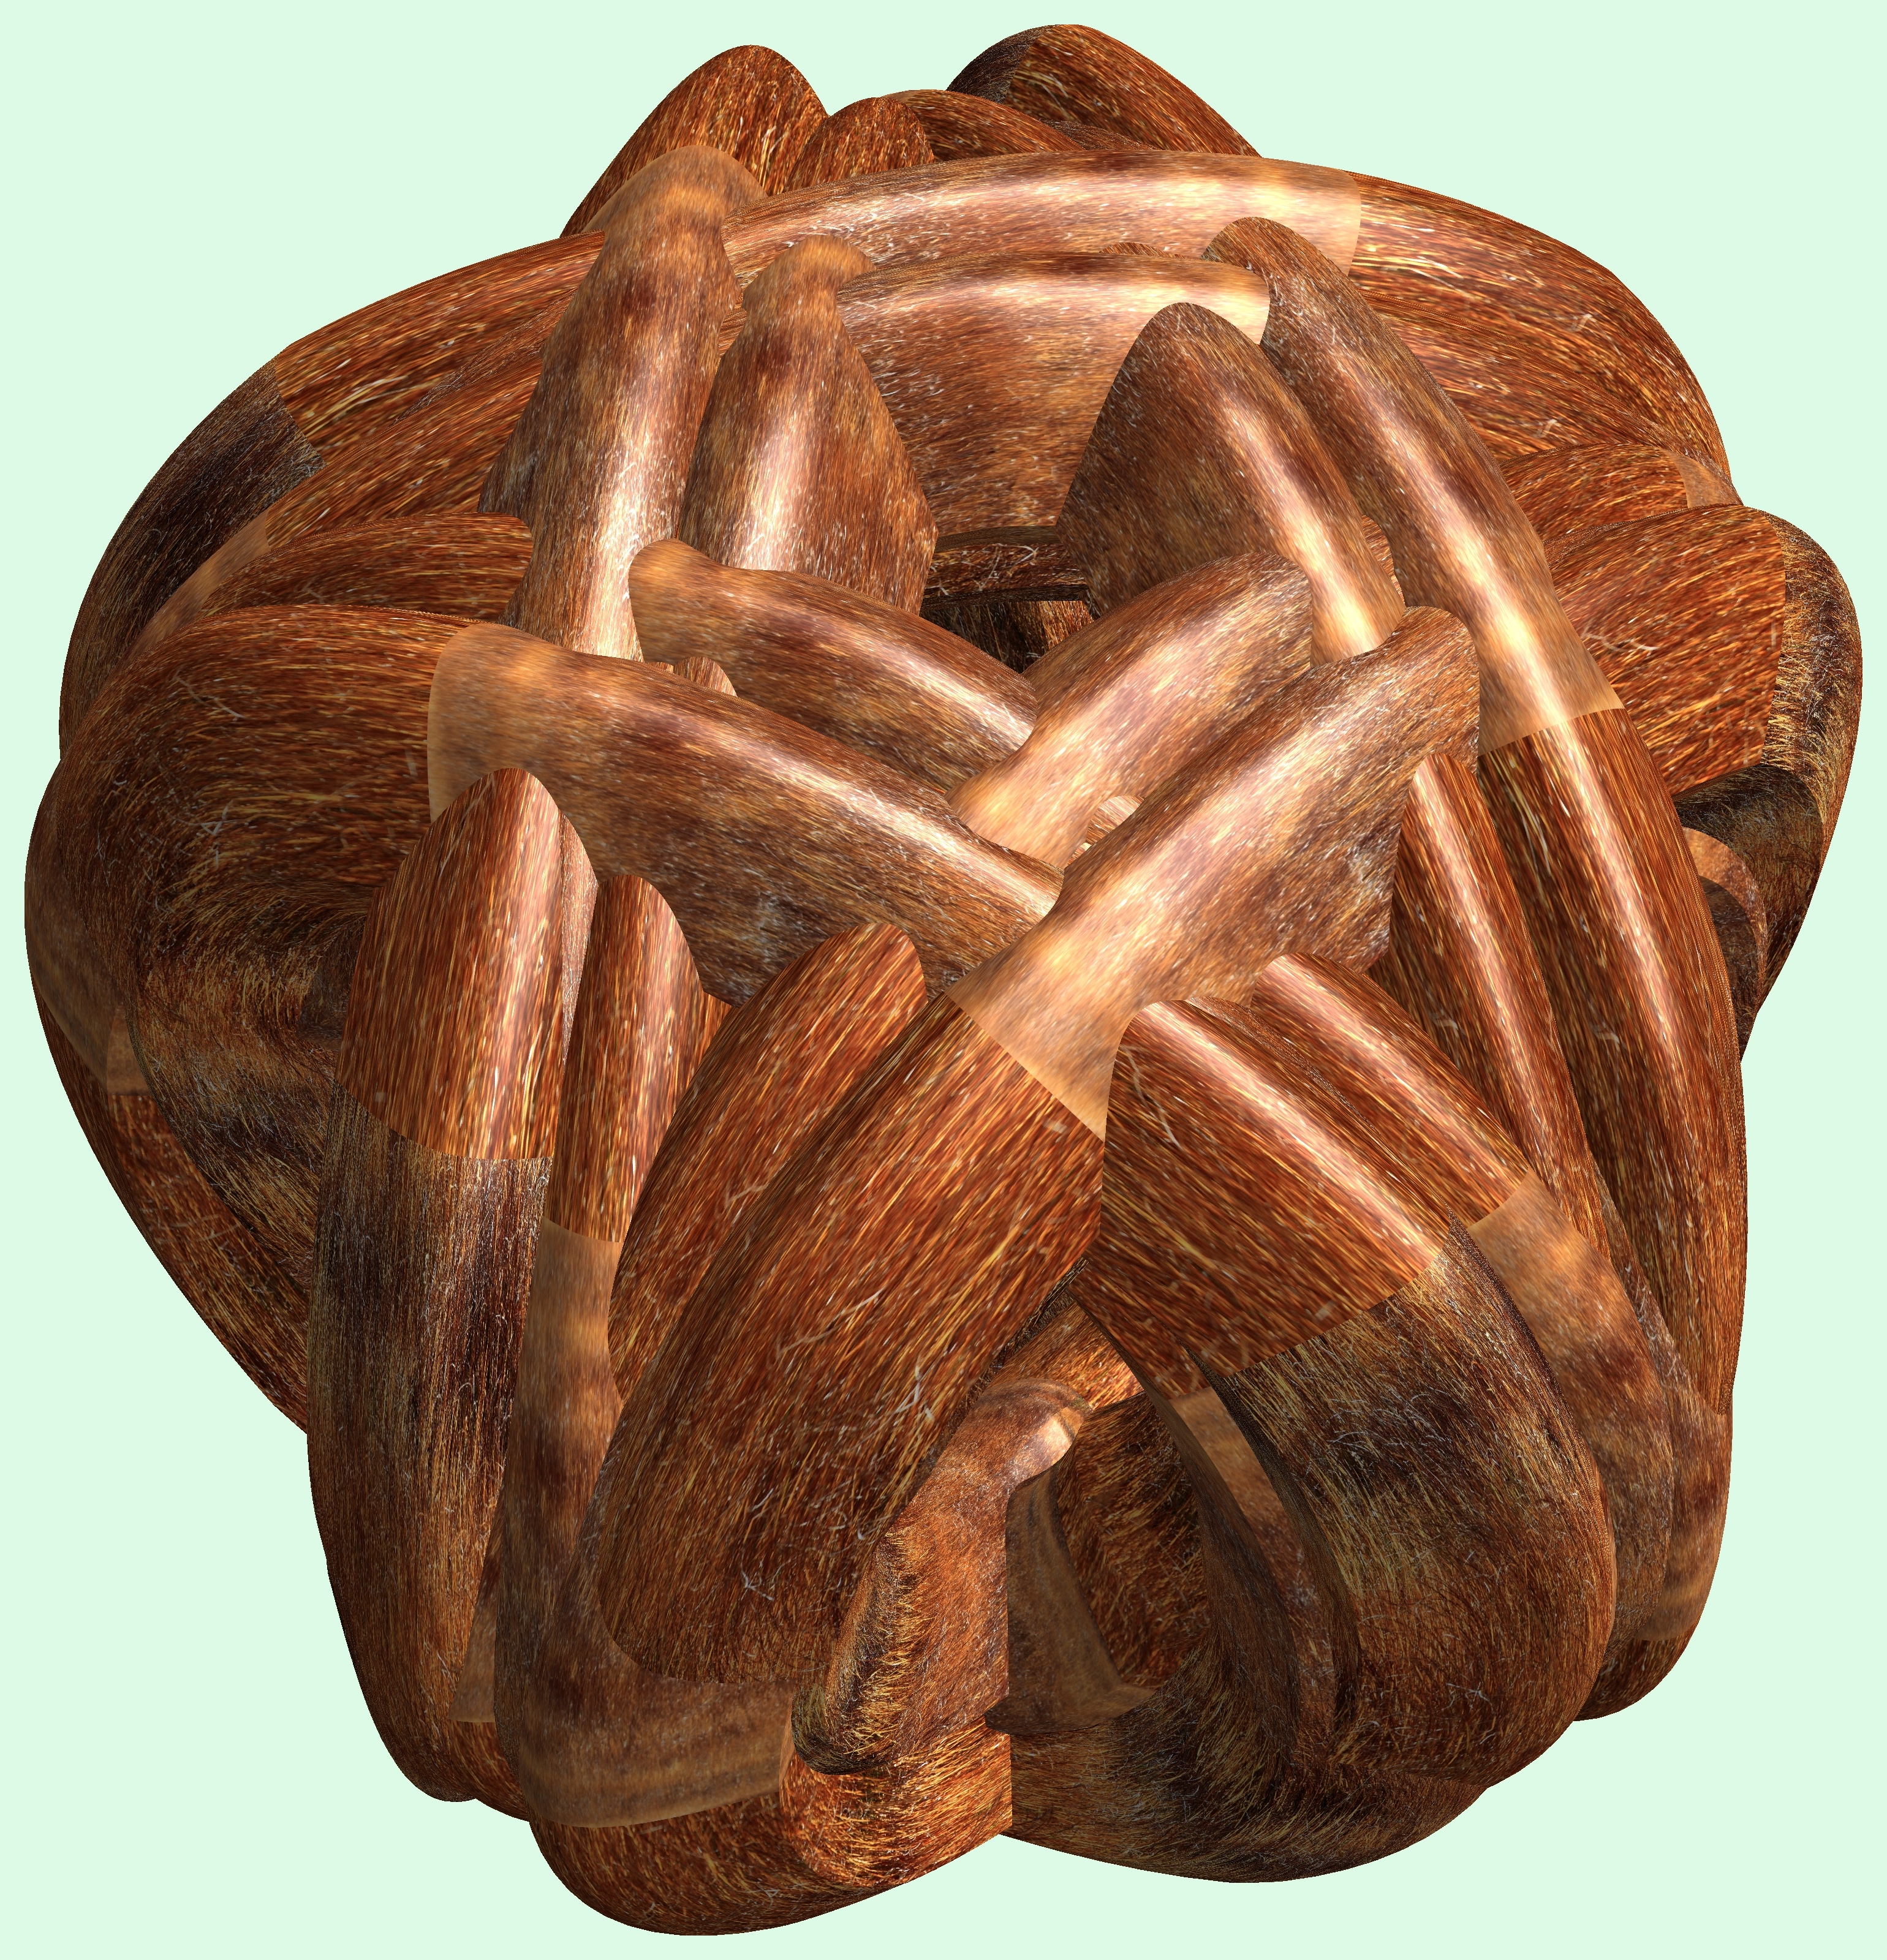
structure, wood, texture, pattern, produce, sculpture, art, figure, design, symmetry, 3d, graphic, carving, knot, mathematica, cg, parametricplot3d, code, program, algorithm, abstruct, mapping